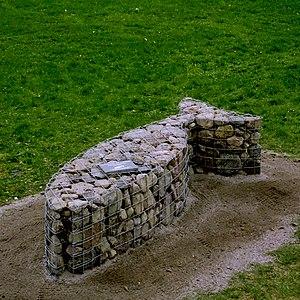
Il s'agit du Tacon-Site de l'Arbre réalisé par le duo d'artistes Interaction Qui (A. Laroche et J. Maltais) en 2005. C'est le deuxième Tacon-Site réalisé dans le cadre du projet Événement-Ouananiche. Il porte le numéro 02 et appartient à la Municipalité de Saint-François-de-Sales (Lac-Saint-Jean, Québec, Canada).
Saint-François-de-Sales est une municipalité du Québec, faisant partie de la municipalité régionale de comté du Domaine-du-Roy, située dans la région administrative de Saguenay–Lac-Saint-Jean. Elle est nommée en l'honneur du théologien, prêcheur et évêque savoyard François de Sales.
La Grande Marche des Tacons Sites est un événement artistique évolutif et participatif créé par le duo d’artistes Interaction Qui dans le cadre du projet Événement Ouananiche. Ce projet est conceptualisé en 1990 à la suite d'une demande du Comité pour l'adoption et la promotion de la ouananiche comme emblème animalier régional du Saguenay–Lac-Saint-Jean. La réalisation du projet a débuté en 1995 mais a pris véritablement son expansion en 2005. Il s’agit de célébrer et de perpétuer l'emblème animalier à travers un événement artistique. Cette célébration implique les 60 communautés réunies dans autant de villes et villages du Saguenay–Lac-Saint-Jean dans un processus artistique de traces permanentes et d’actions significatives qui interroge le territoire. Il s'agit pour les artistes et la communauté participante d'imaginer des actions performatives liées au patrimoine matériel et immatériel, les savoirs et savoir-faire particuliers et les traits historiques et géographiques des lieux. Ces activités artistiques visent l'affirmation des singularités et l’esprit d’appartenance de chacune des communautés au territoire culturel du Saguenay–Lac-Saint-Jean.